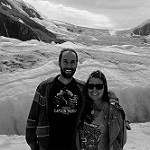
Label: B & W